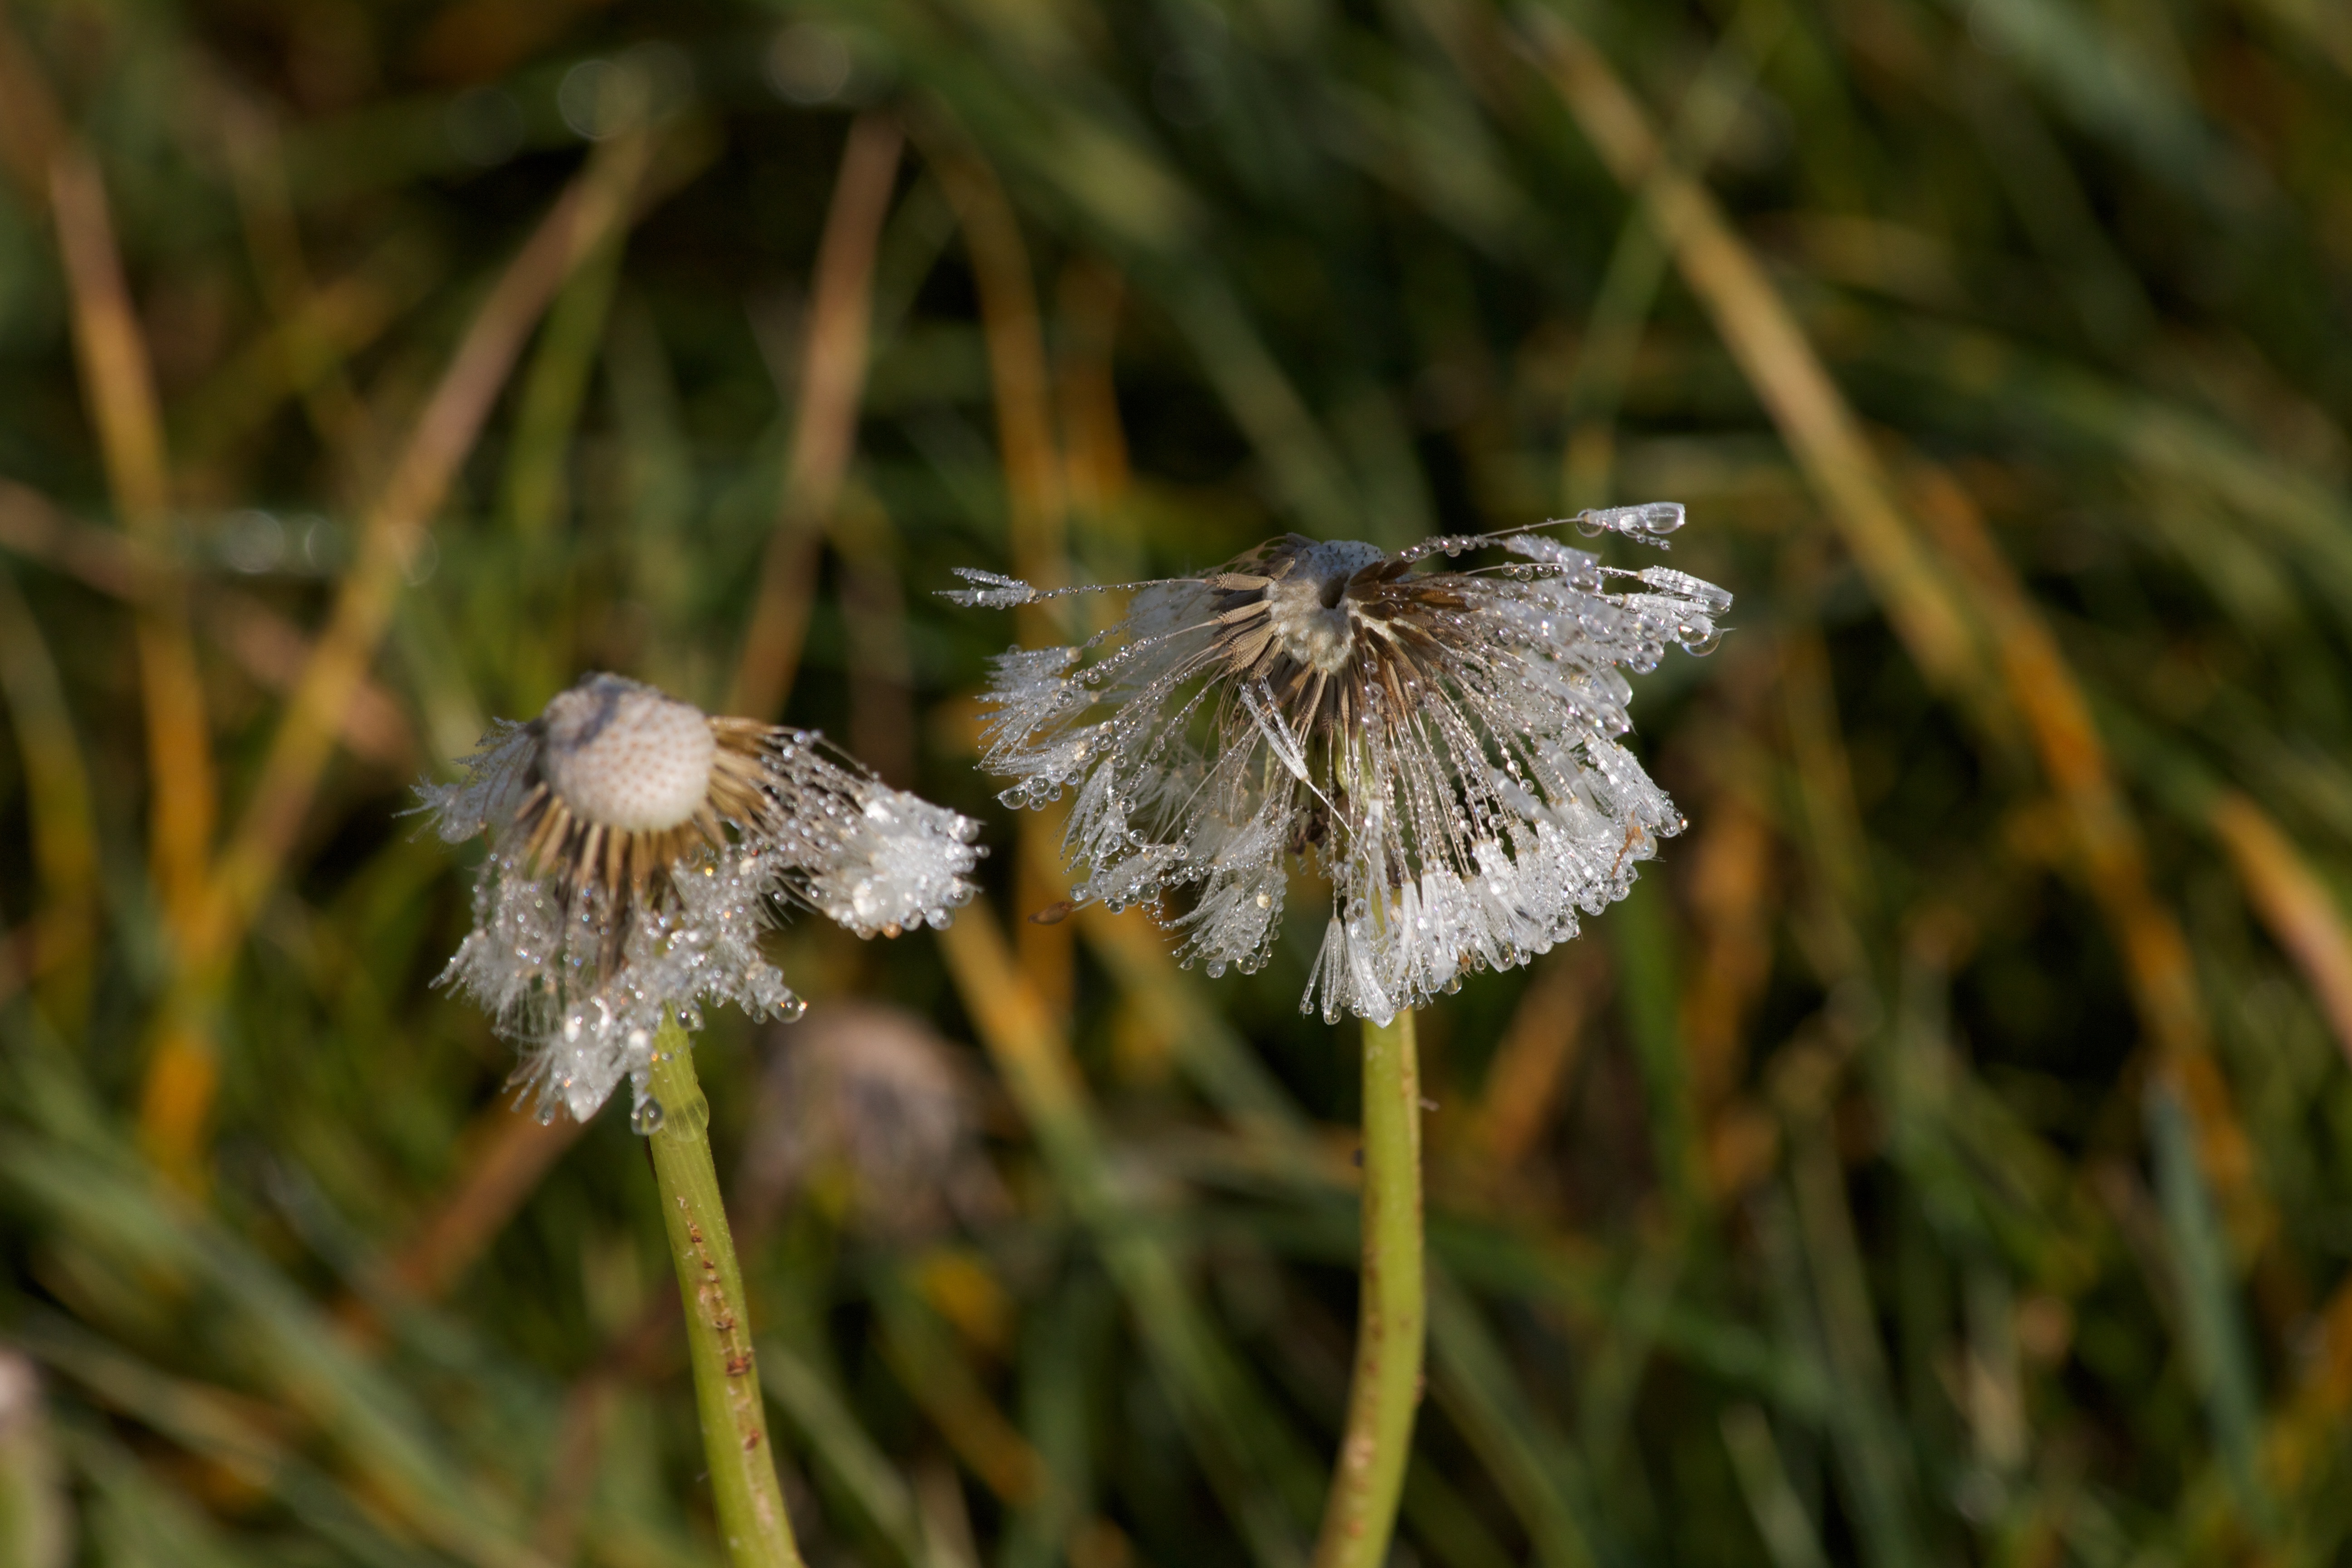
nature, grass, plant, lawn, photography, meadow, dandelion, prairie, leaf, flower, frost, wildlife, green, insect, autumn, botany, flora, fauna, invertebrate, wildflower, close up, lichtspiel, dewdrop, drop of water, morgenstimmung, macro photography, flowering plant, daisy family, grass family, land plant